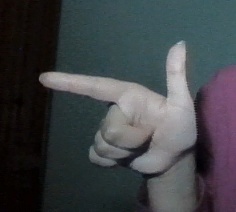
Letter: yaa